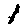
Label: 1